Share Ross

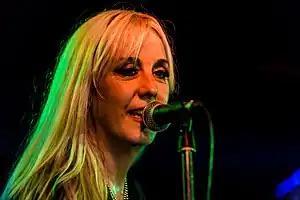
Ross performing with Vixen in Stuttgart, Germany, October 21, 2018

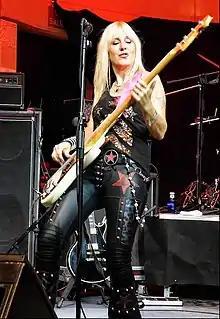
Ross in 2014

Sharon June "Share" Ross (formerly Pedersen; born Sharon June Howe; March 21, 1963 in Glencoe, Minnesota) is an American musician. She was the bassist, and high-harmony vocalist of the female glam metal/hard rock band, Vixen, from whom she has been on hiatus since February 2022.